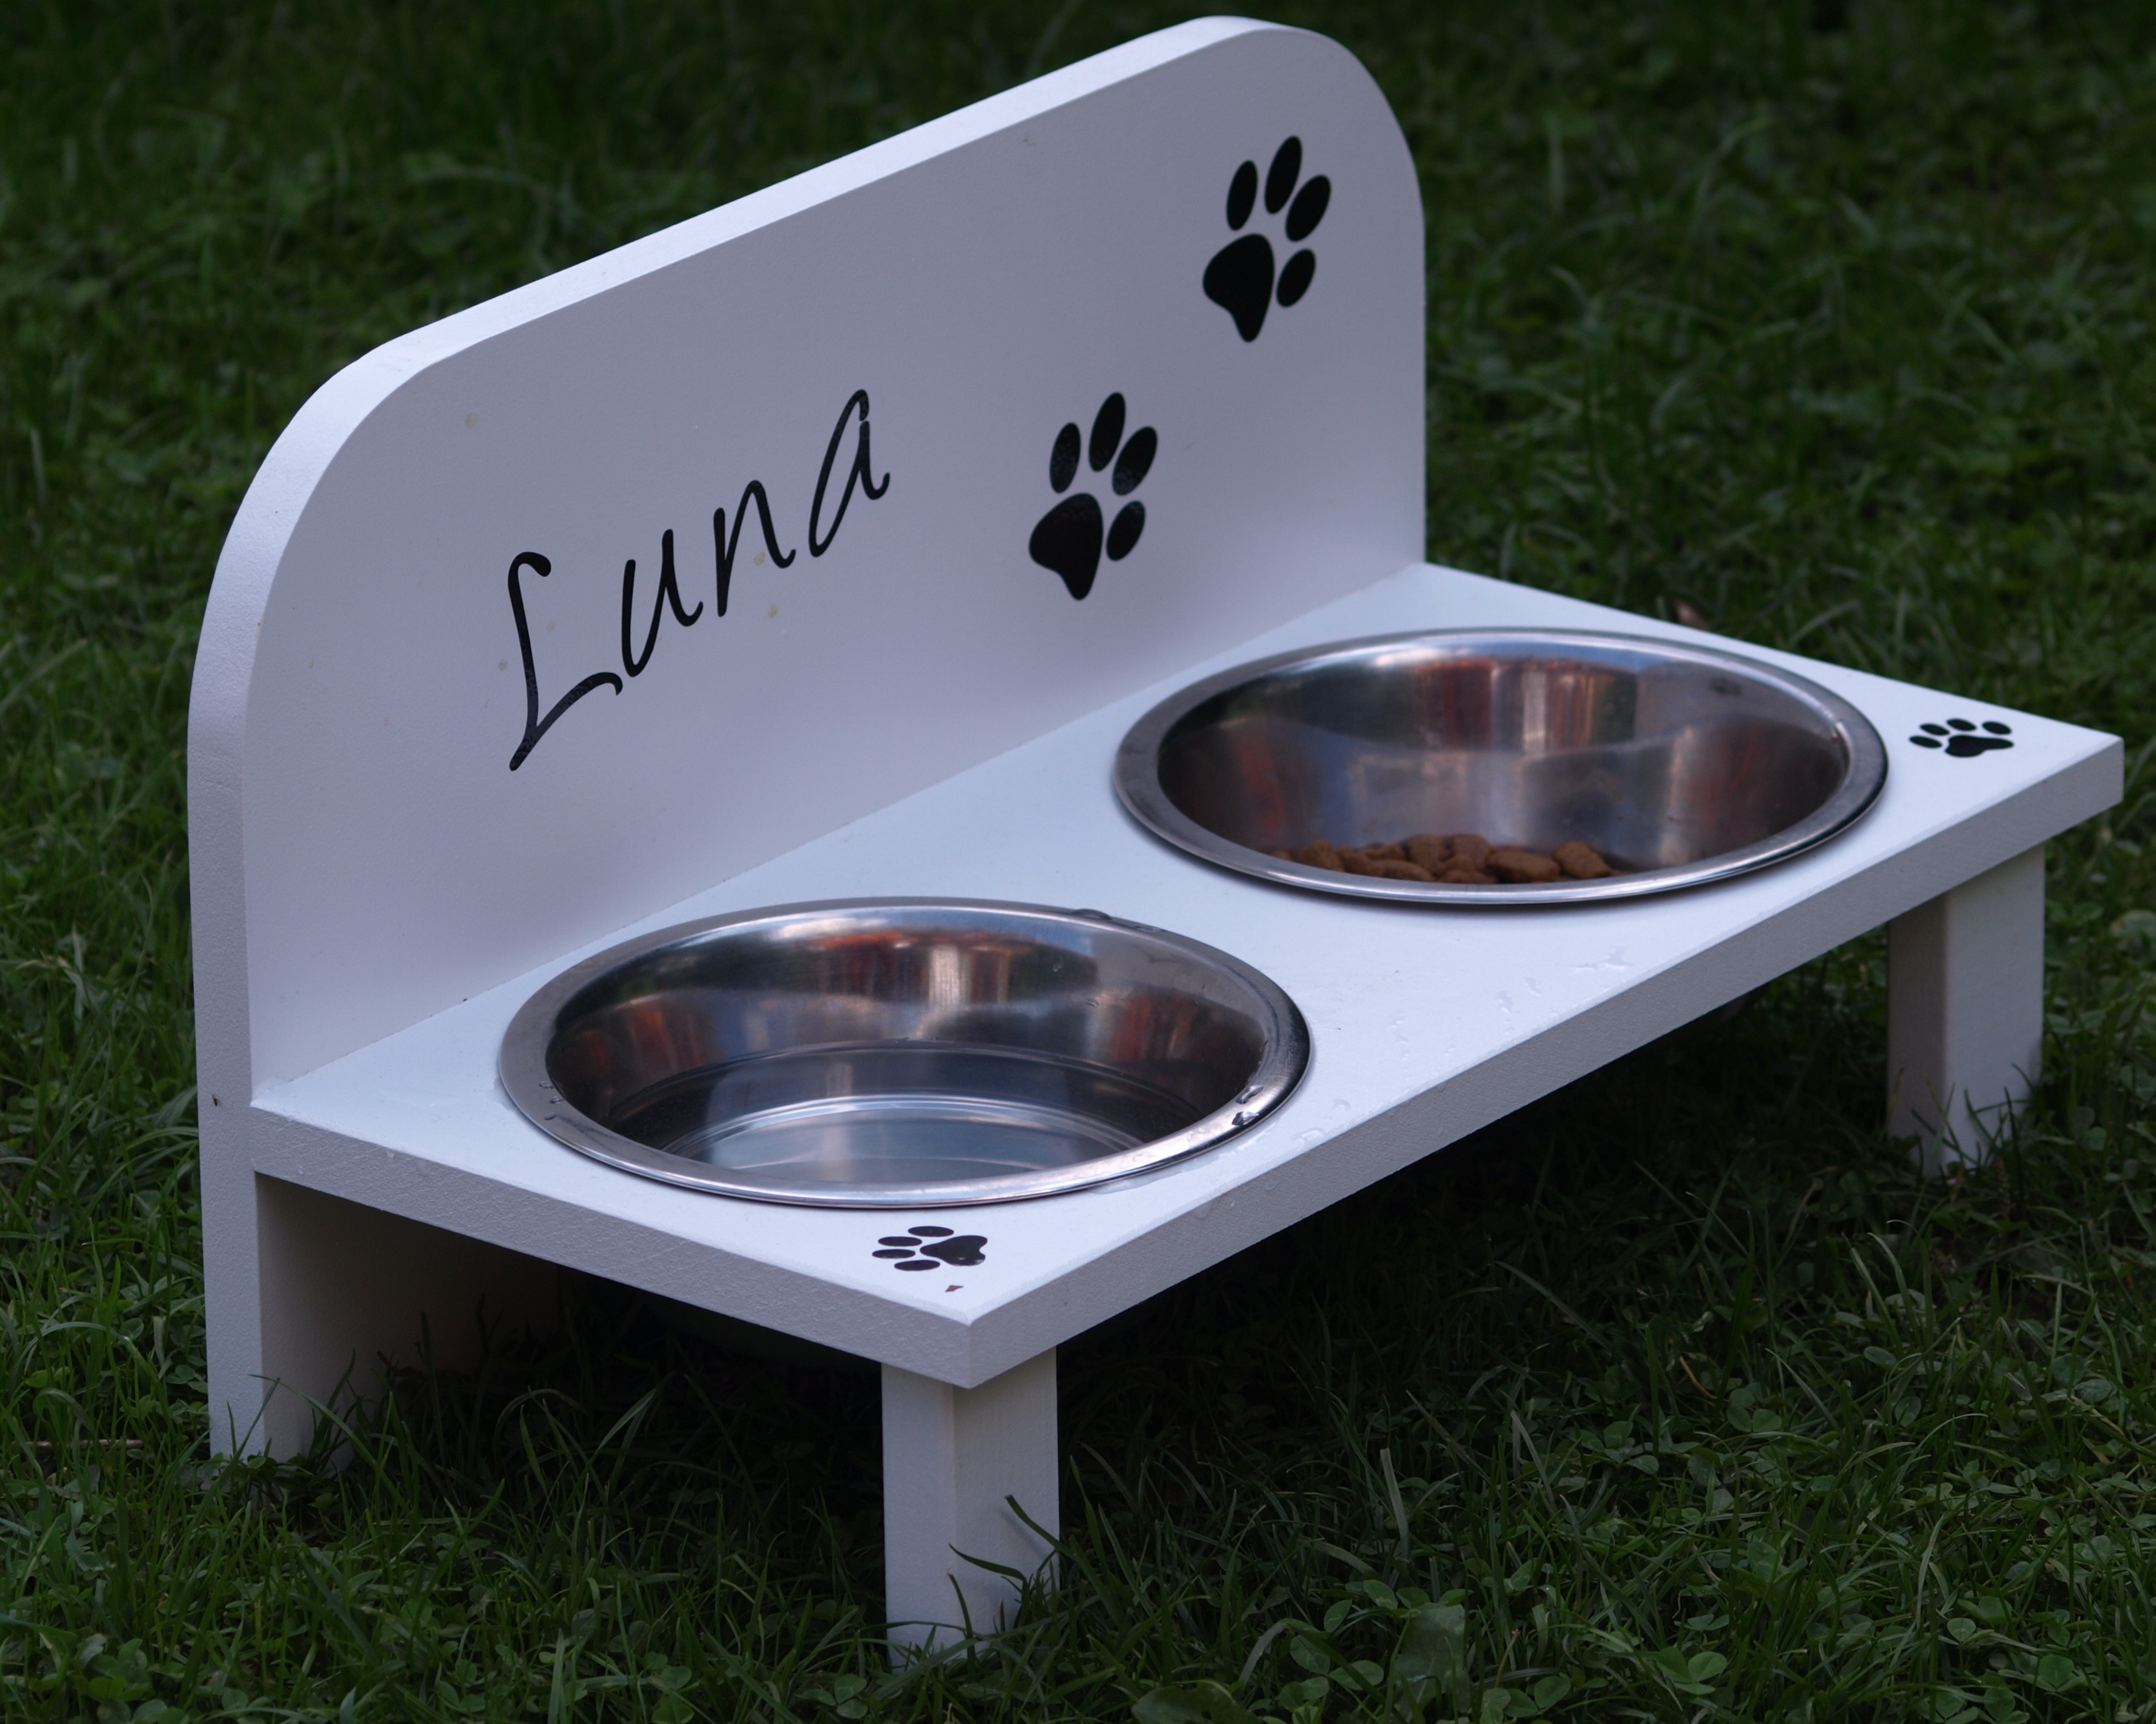
table, water, wheel, food, drink, sink, furniture, lighting, shape, metal bowl, dog bowl, dogbar, feeding at, plumbing fixture, lawn game